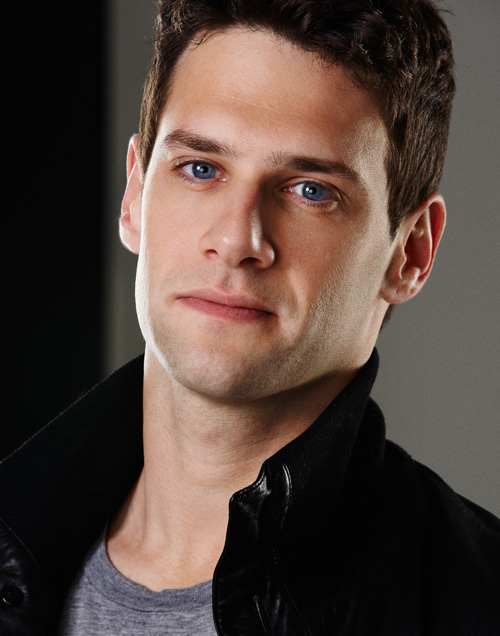
จัสติน บาร์ธา

| name = จัสติน บาร์ธา
| image = Justin Bartha 2.jpg
| birthname = จัสติน ลี บาร์ธา
| occupation = นักแสดง
| yearsactive = 2541-ปัจจุบัน
| ตุ๊กตาทอง =
| สุพรรณหงส์ =
| ชมรมวิจารณ์บันเทิง =
| โทรทัศน์ทองคำ =
จัสติน ลี บาร์ธา () เกิดเมื่อวันที่ เกิด 21 กรกฎาคม พ.ศ. 2521 เป็นนักแสดงชาวอเมริกัน จบการศึกษาจากรร.มัธยมเวสต์บลูมฟิลดิ์ ปี ค.ศ.1996 และเรียนการแสดงที่ Tisch School of the Arts มหาวิทยาลัยนิวยอร์ก ประวัติ อัลบั้มดารา จัสติน บาร์ธา ปัจจุบัน เป็นเพื่อนชายของแอชลีย์ โอลเซน Bartha - Biography
== ผลงานการแสดง ==
มีดังนี้ Bartha (II)
| class="wikitable sortable"
|-
! ปี
! ชื่อภาพยนตร์
! ตัวละคร
! class="unsortable"| หมายเหตุ
|-
| 1998
| "54 (film)|54"
| ผู้ไปเที่ยวคลับ
| ไม่อยู่ในรายชื่อนักแสดง
|-
| 1999
| "Tag"
| Kip Woffard
| หนังสั้น
|-
| 2002
| "Carnival Sun"
| Brian
| หนังสั้น
|-
| 2003
| "Gigli"
| Brian
|
|-
| 2004
| "National Treasure"
| Riley Poole
|
|-
| 2005
| "Trust the Man"
| Jasper Bernard
|
|-
| 2006
| "Failure to Launch"
| Ace
|
|-
| 2007
| "National Treasure: Book of Secrets"
| Riley Poole
|
|-
| 2008
| "New York, I Love You"
| Justin
| ในตอนของ Randy Balsmeyer
|-
|rowspan="3"| 2009
| '
| Doug Billings
|
|-
| "Jusqu'à toi"
| Jack
| และเป็นผู้อำนวยการผลิต
|-
| '
| Aram Finkelstein
|
|-
| 2010
| "Holy Rollers (film)|Holy Rollers"
| Yosef Zimmerman
|
|-
|rowspan="2"| 2011
| '
| Doug Billings
|
|-
| "Dark Horse (2011 film)|Dark Horse"
| Richard
|
|-
|rowspan="2"| 2013
| '
| Doug Billings
|
|-
| "CBGB (film)|CBGB"
| Stiv Bators
|
|-
|rowspan="2"| 2016
| "White Girl (2016 film)|White Girl"
| Kelly
|
|-
| "Sticky Notes (film)|Sticky Notes"
| Bryan
|
|
== อ้างอิง ==
หมวดหมู่:นักแสดงอเมริกัน
หมวดหมู่:บุคคลจากรัฐฟลอริดา